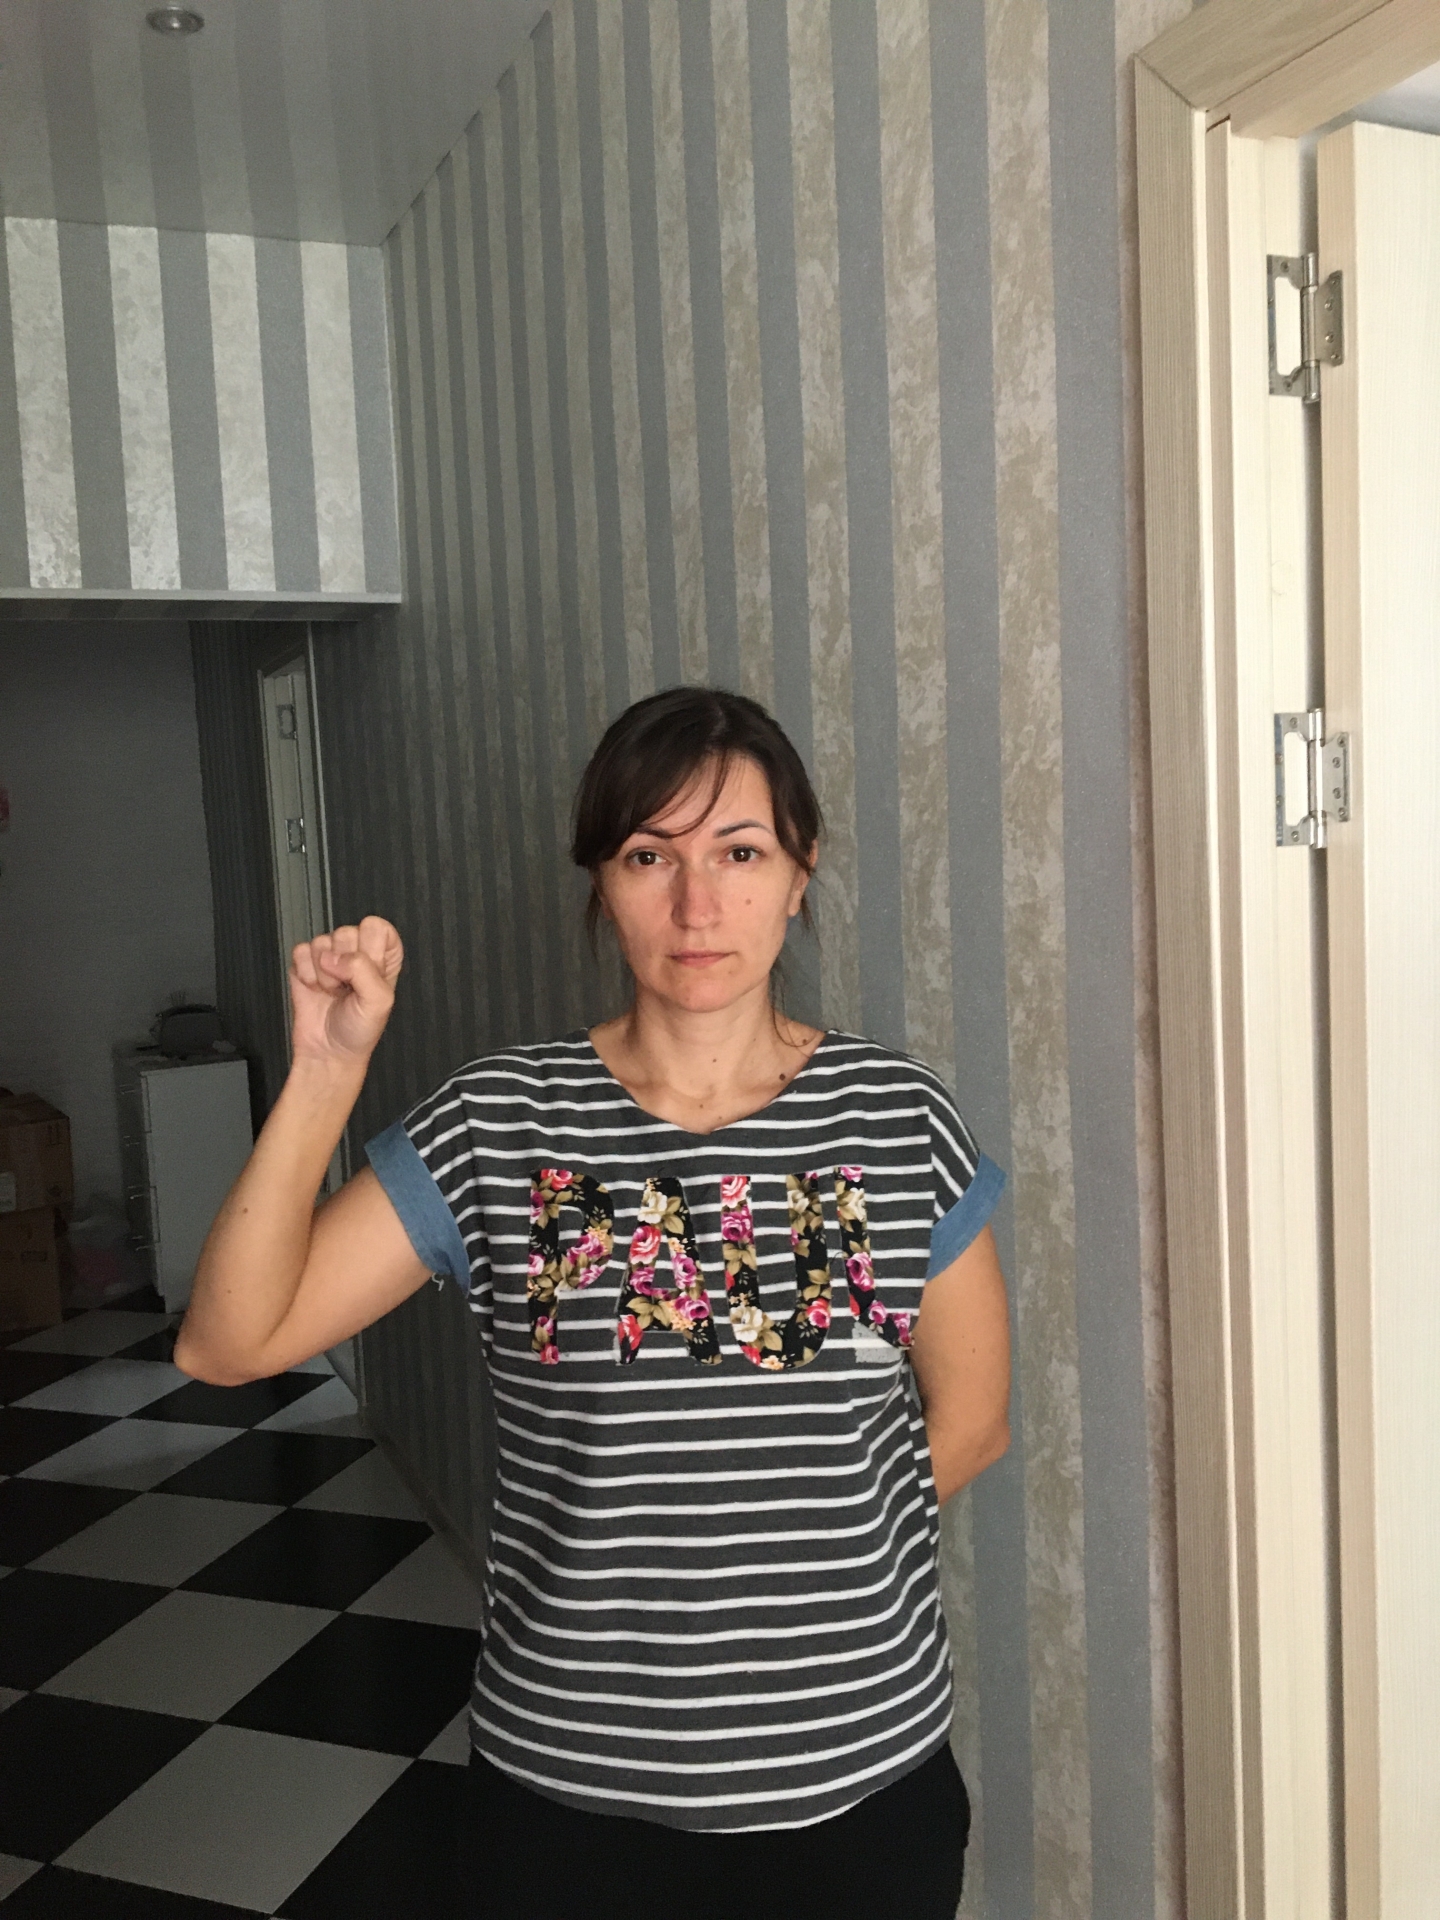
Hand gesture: fist